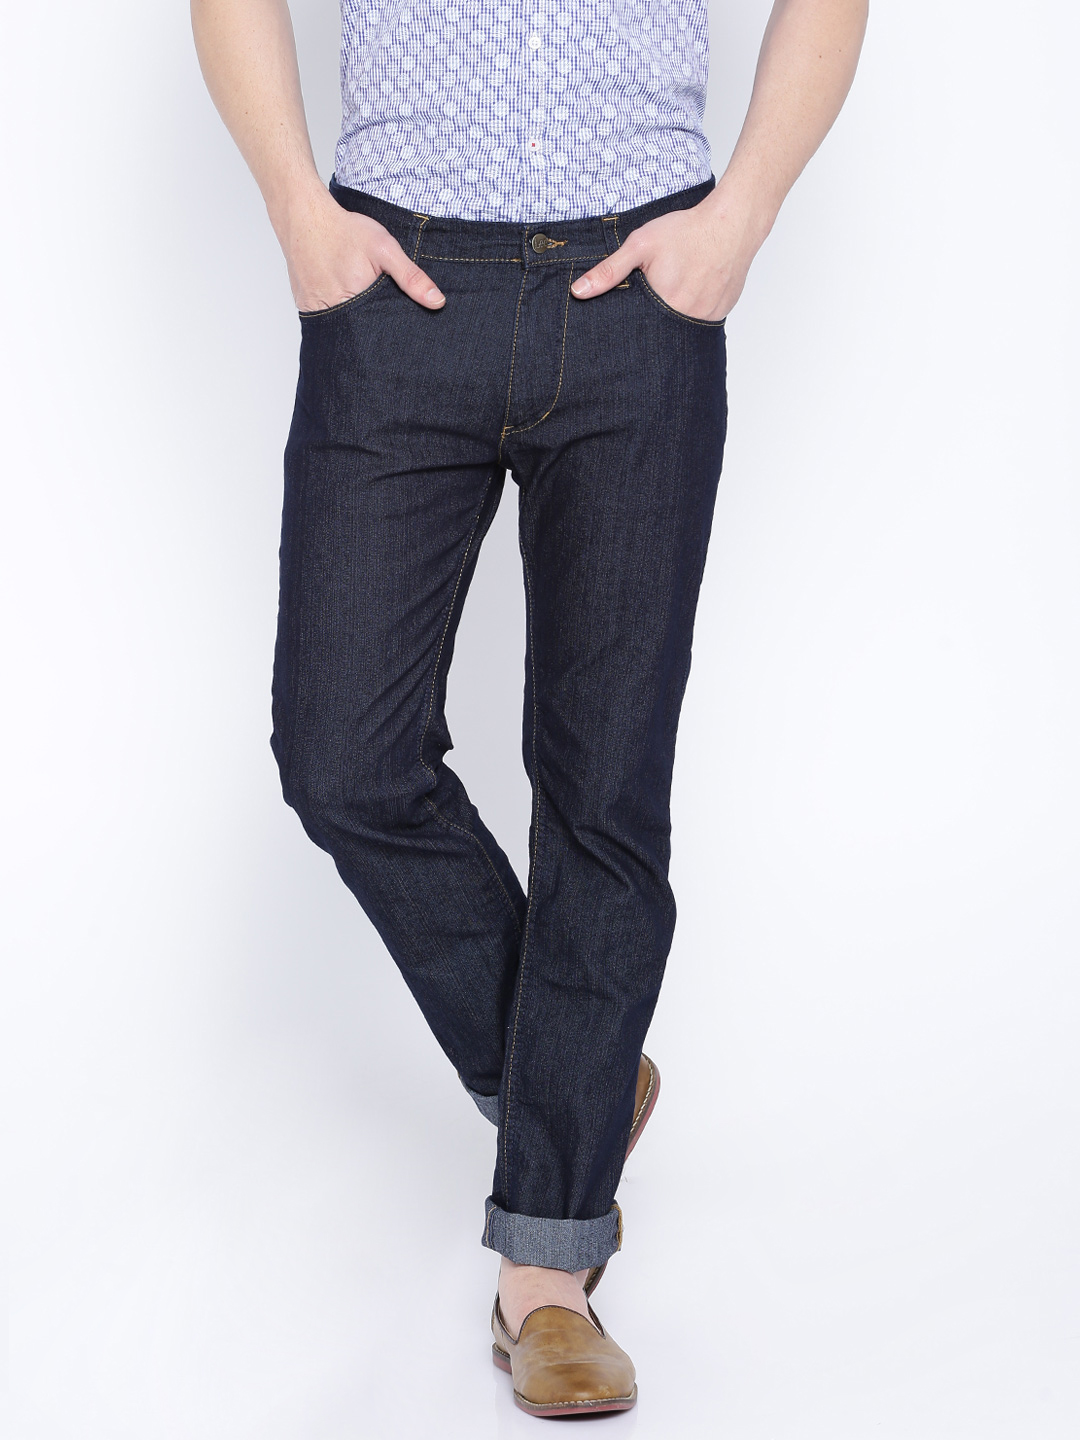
Lee Rinse Navy Blue Slim Fit Jeans
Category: Apparel / Bottomwear / Jeans
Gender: Men
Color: Navy Blue
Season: Summer 2017
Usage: Casual